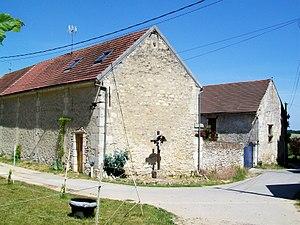
Ferme au hameau du Fond-Maillet, avec le calvaire de 1891 et tête sculptée d'origine mystérieuse, provenant d'un bâtiment disparu.
Roberval est une commune française située dans le département de l'Oise, en région Hauts-de-France.